1960 Toronto municipal election

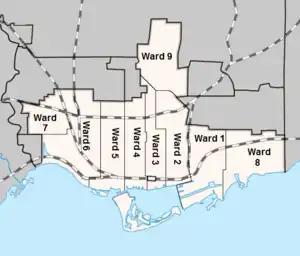
Ward boundaries used in the 1960 election

Two aldermen were elected per Ward. The alderman with the most votes was declared Senior Alderman and sat on both Toronto City Council and Metro Council.